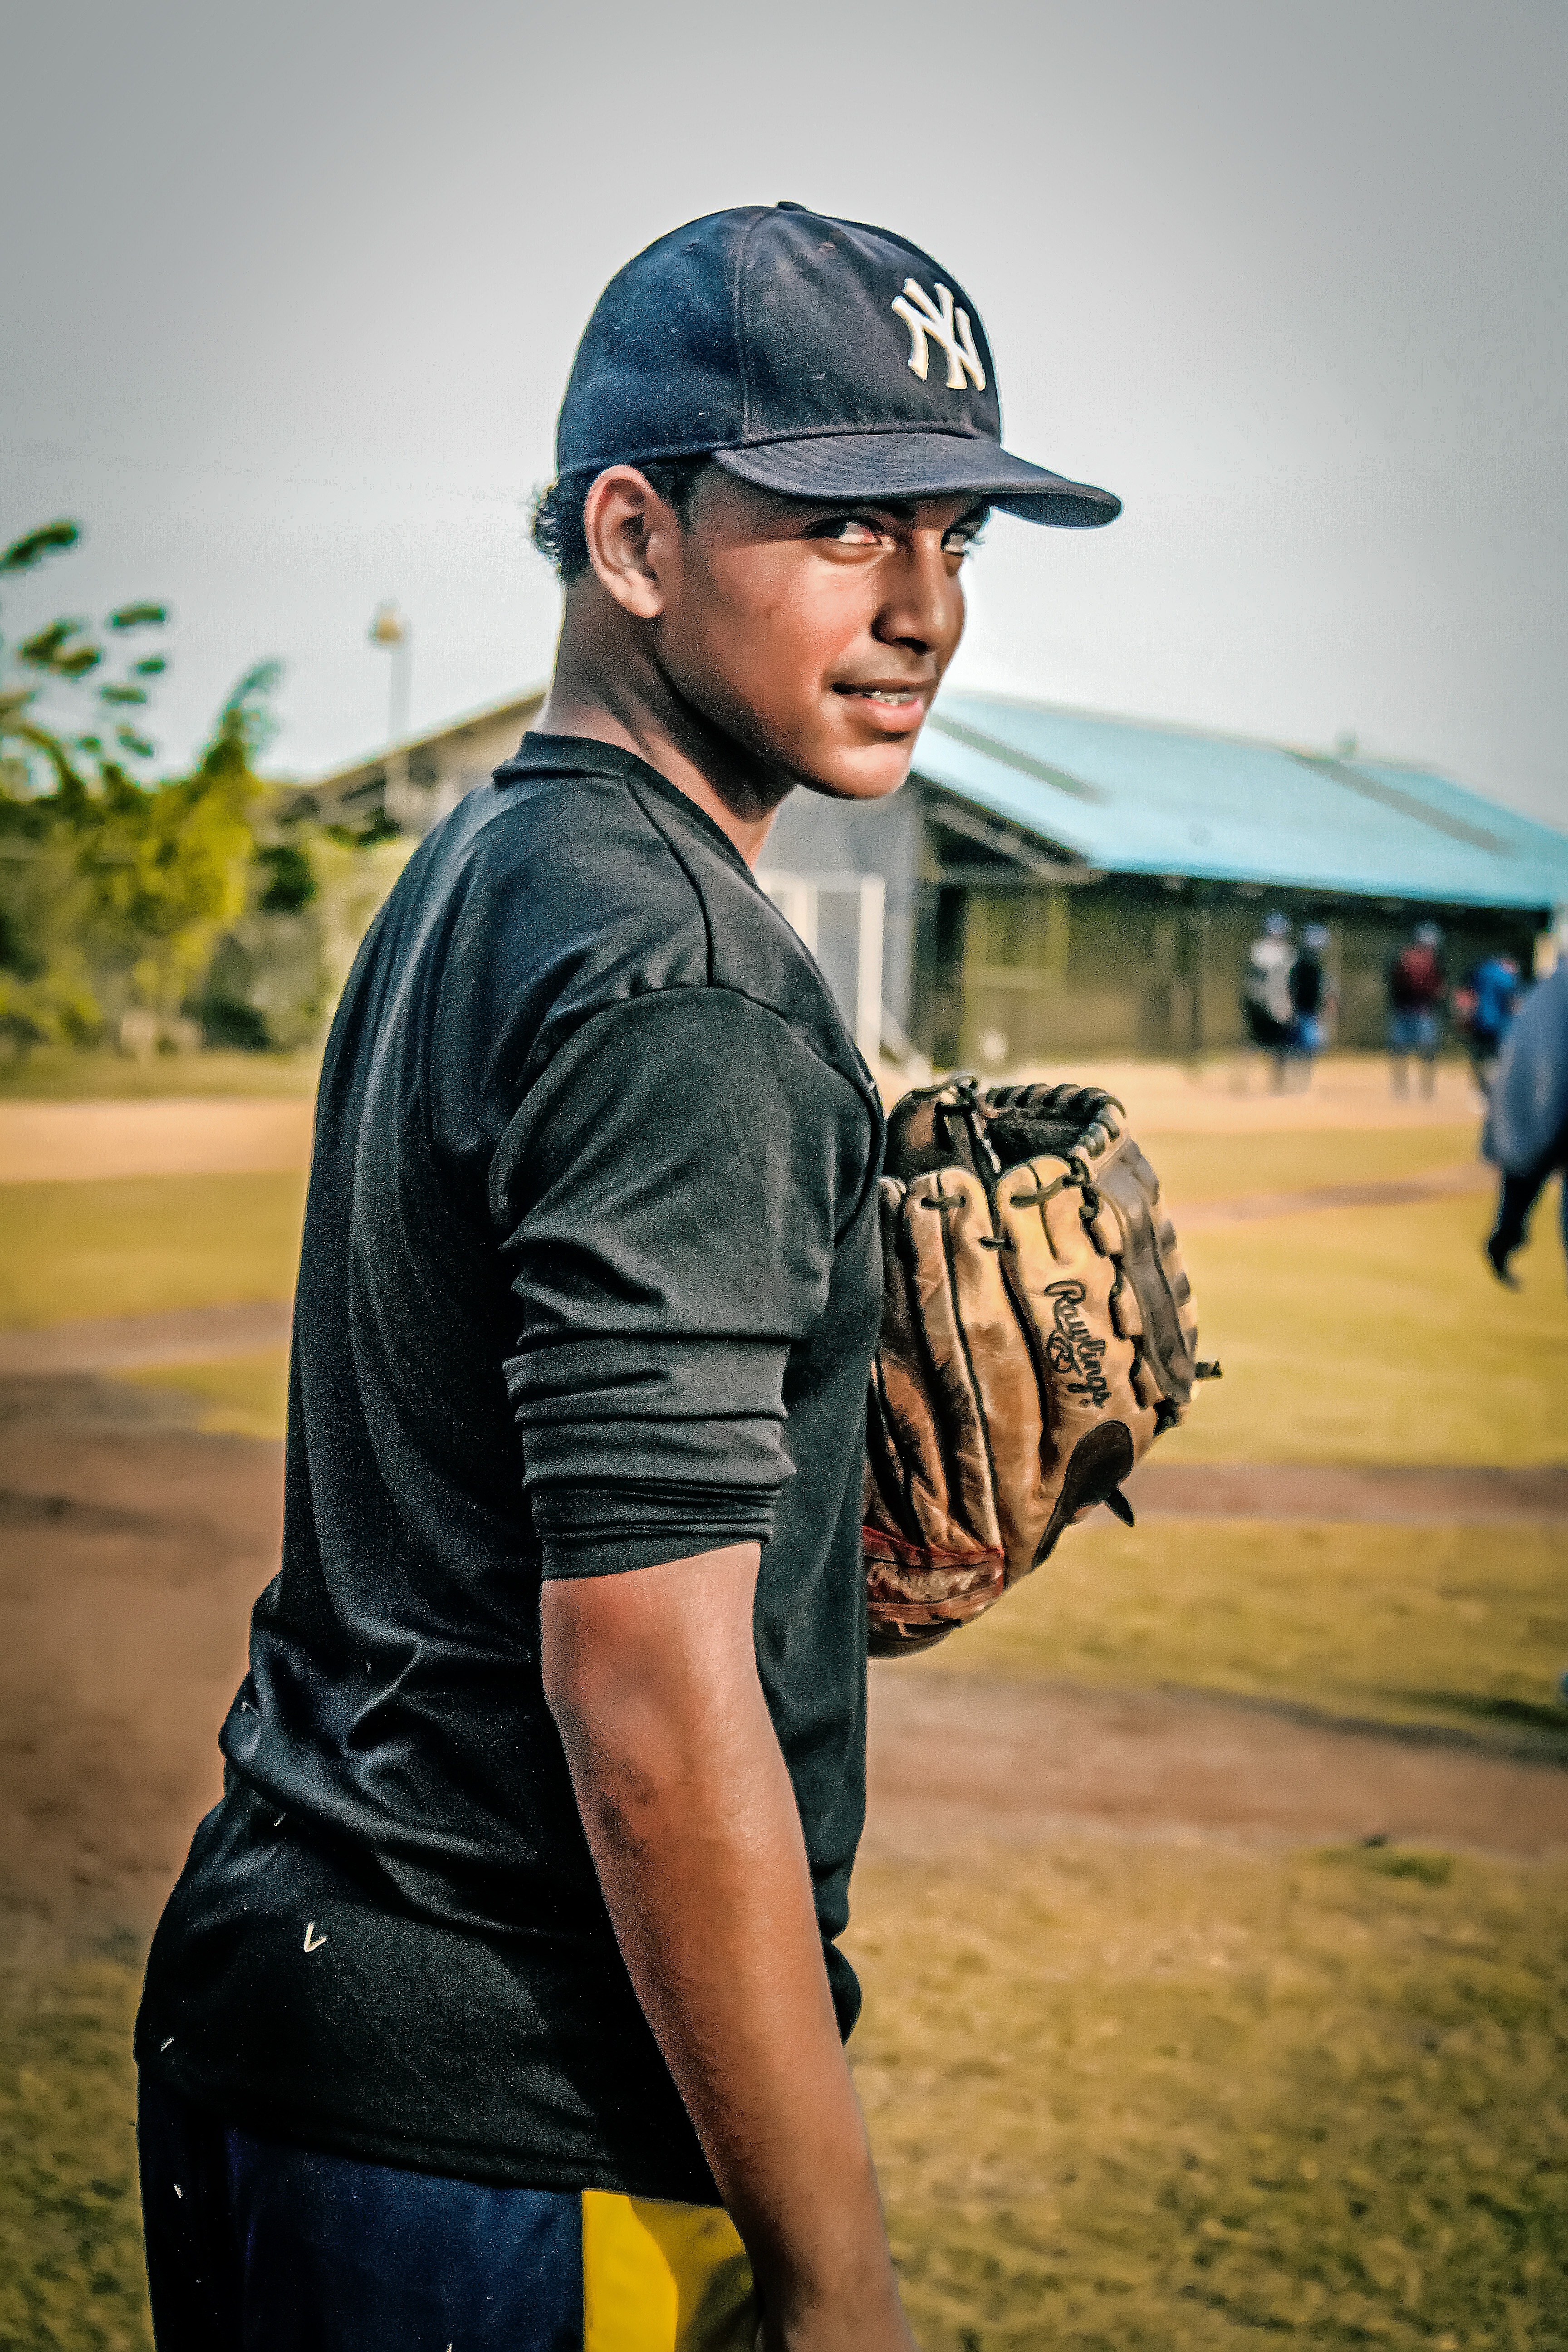
man, person, baseball, photography, male, portrait, spring, blue, ball, dominican, baseball player